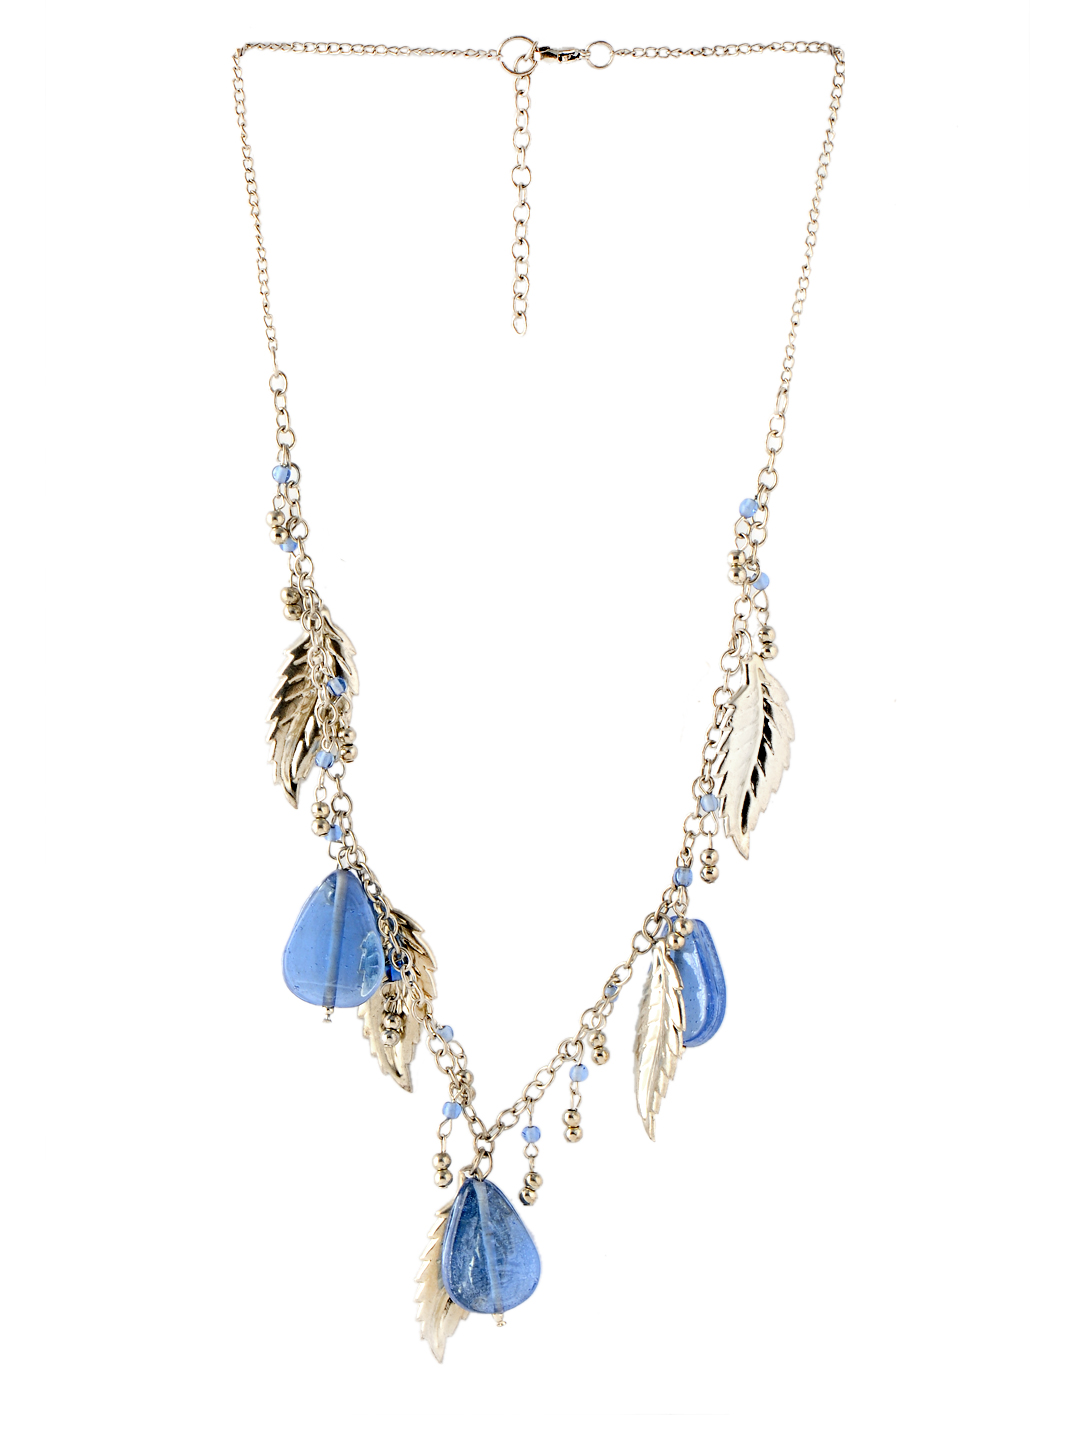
Adrika Blue Necklace
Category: Accessories / Jewellery / Necklace and Chains
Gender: Women
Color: Blue
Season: Summer 2012
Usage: Casual